Allie Kiick

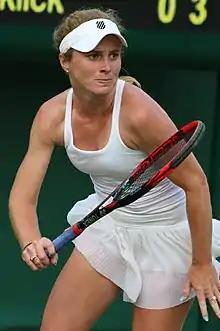
Kiick at the 2019 Wimbledon Qualifying

Kiick has won seven singles and two doubles titles on the ITF Women's Circuit. In June 2019, she reached her career-high singles ranking of world No. 126. In May 2014, she peaked at No. 214 in the doubles rankings.